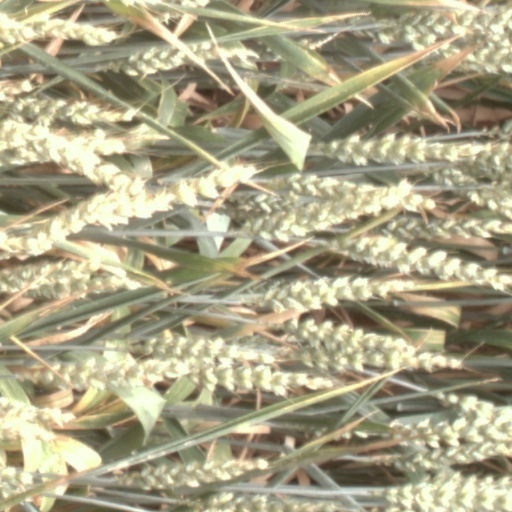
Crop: wheat